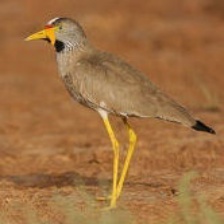
Species: WATTLED LAPWING
Scientific name: VANELLUS INDICUS